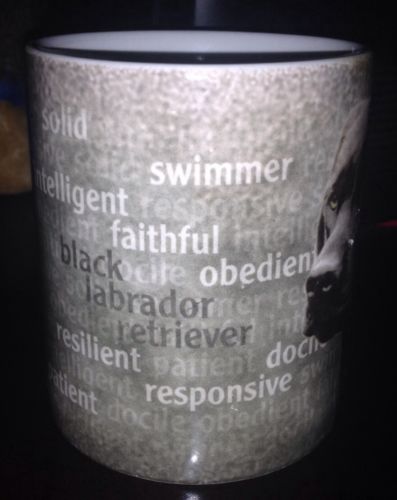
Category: mug